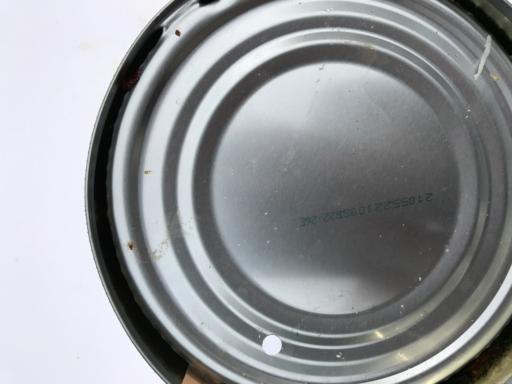
Label: metal